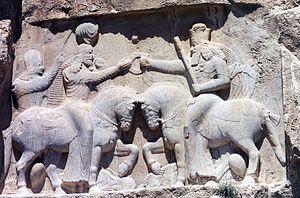
Naqsh-i Rustam (Iran). Relief rupestre représentant l'investiture d'Ardashir Ier Papakan.
224 est une année bissextile commençant un jeudi.
Ardachir Iᵉʳ, Ardéchir, Ardachêr, Ardachès, Artaxerxès ou Artaxerce Iᵉʳ est le fondateur de la dynastie perse des Sassanides qui domine le Moyen-Orient à l'est de l'Euphrate du IIIᵉ au VIIᵉ siècle. Ardachir règne de 224 à 241.